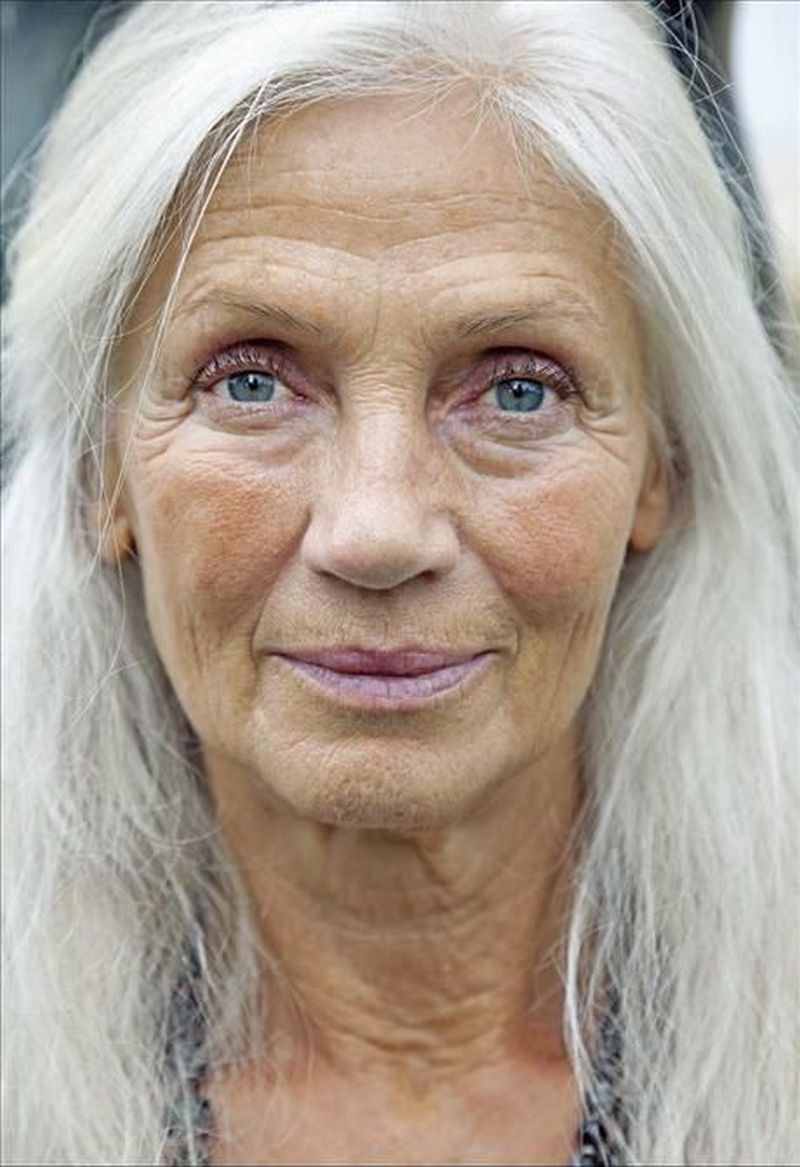
Gender: women